Jay Howell

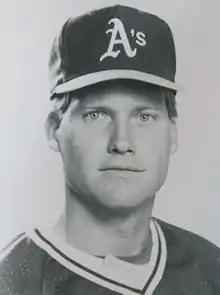
Howell in 1986

Jay Canfield Howell (born November 26, 1955) is an American former Major League Baseball relief pitcher for the Cincinnati Reds (1980), Chicago Cubs (1981), New York Yankees (1982–1984), Oakland Athletics (1985–1987), Los Angeles Dodgers (1988–1992), Atlanta Braves (1993) and Texas Rangers (1994). He was selected in the 31st Round of the 1976 Major League Baseball Draft. He was the last player selected and signed in that draft to play in the Major Leagues.